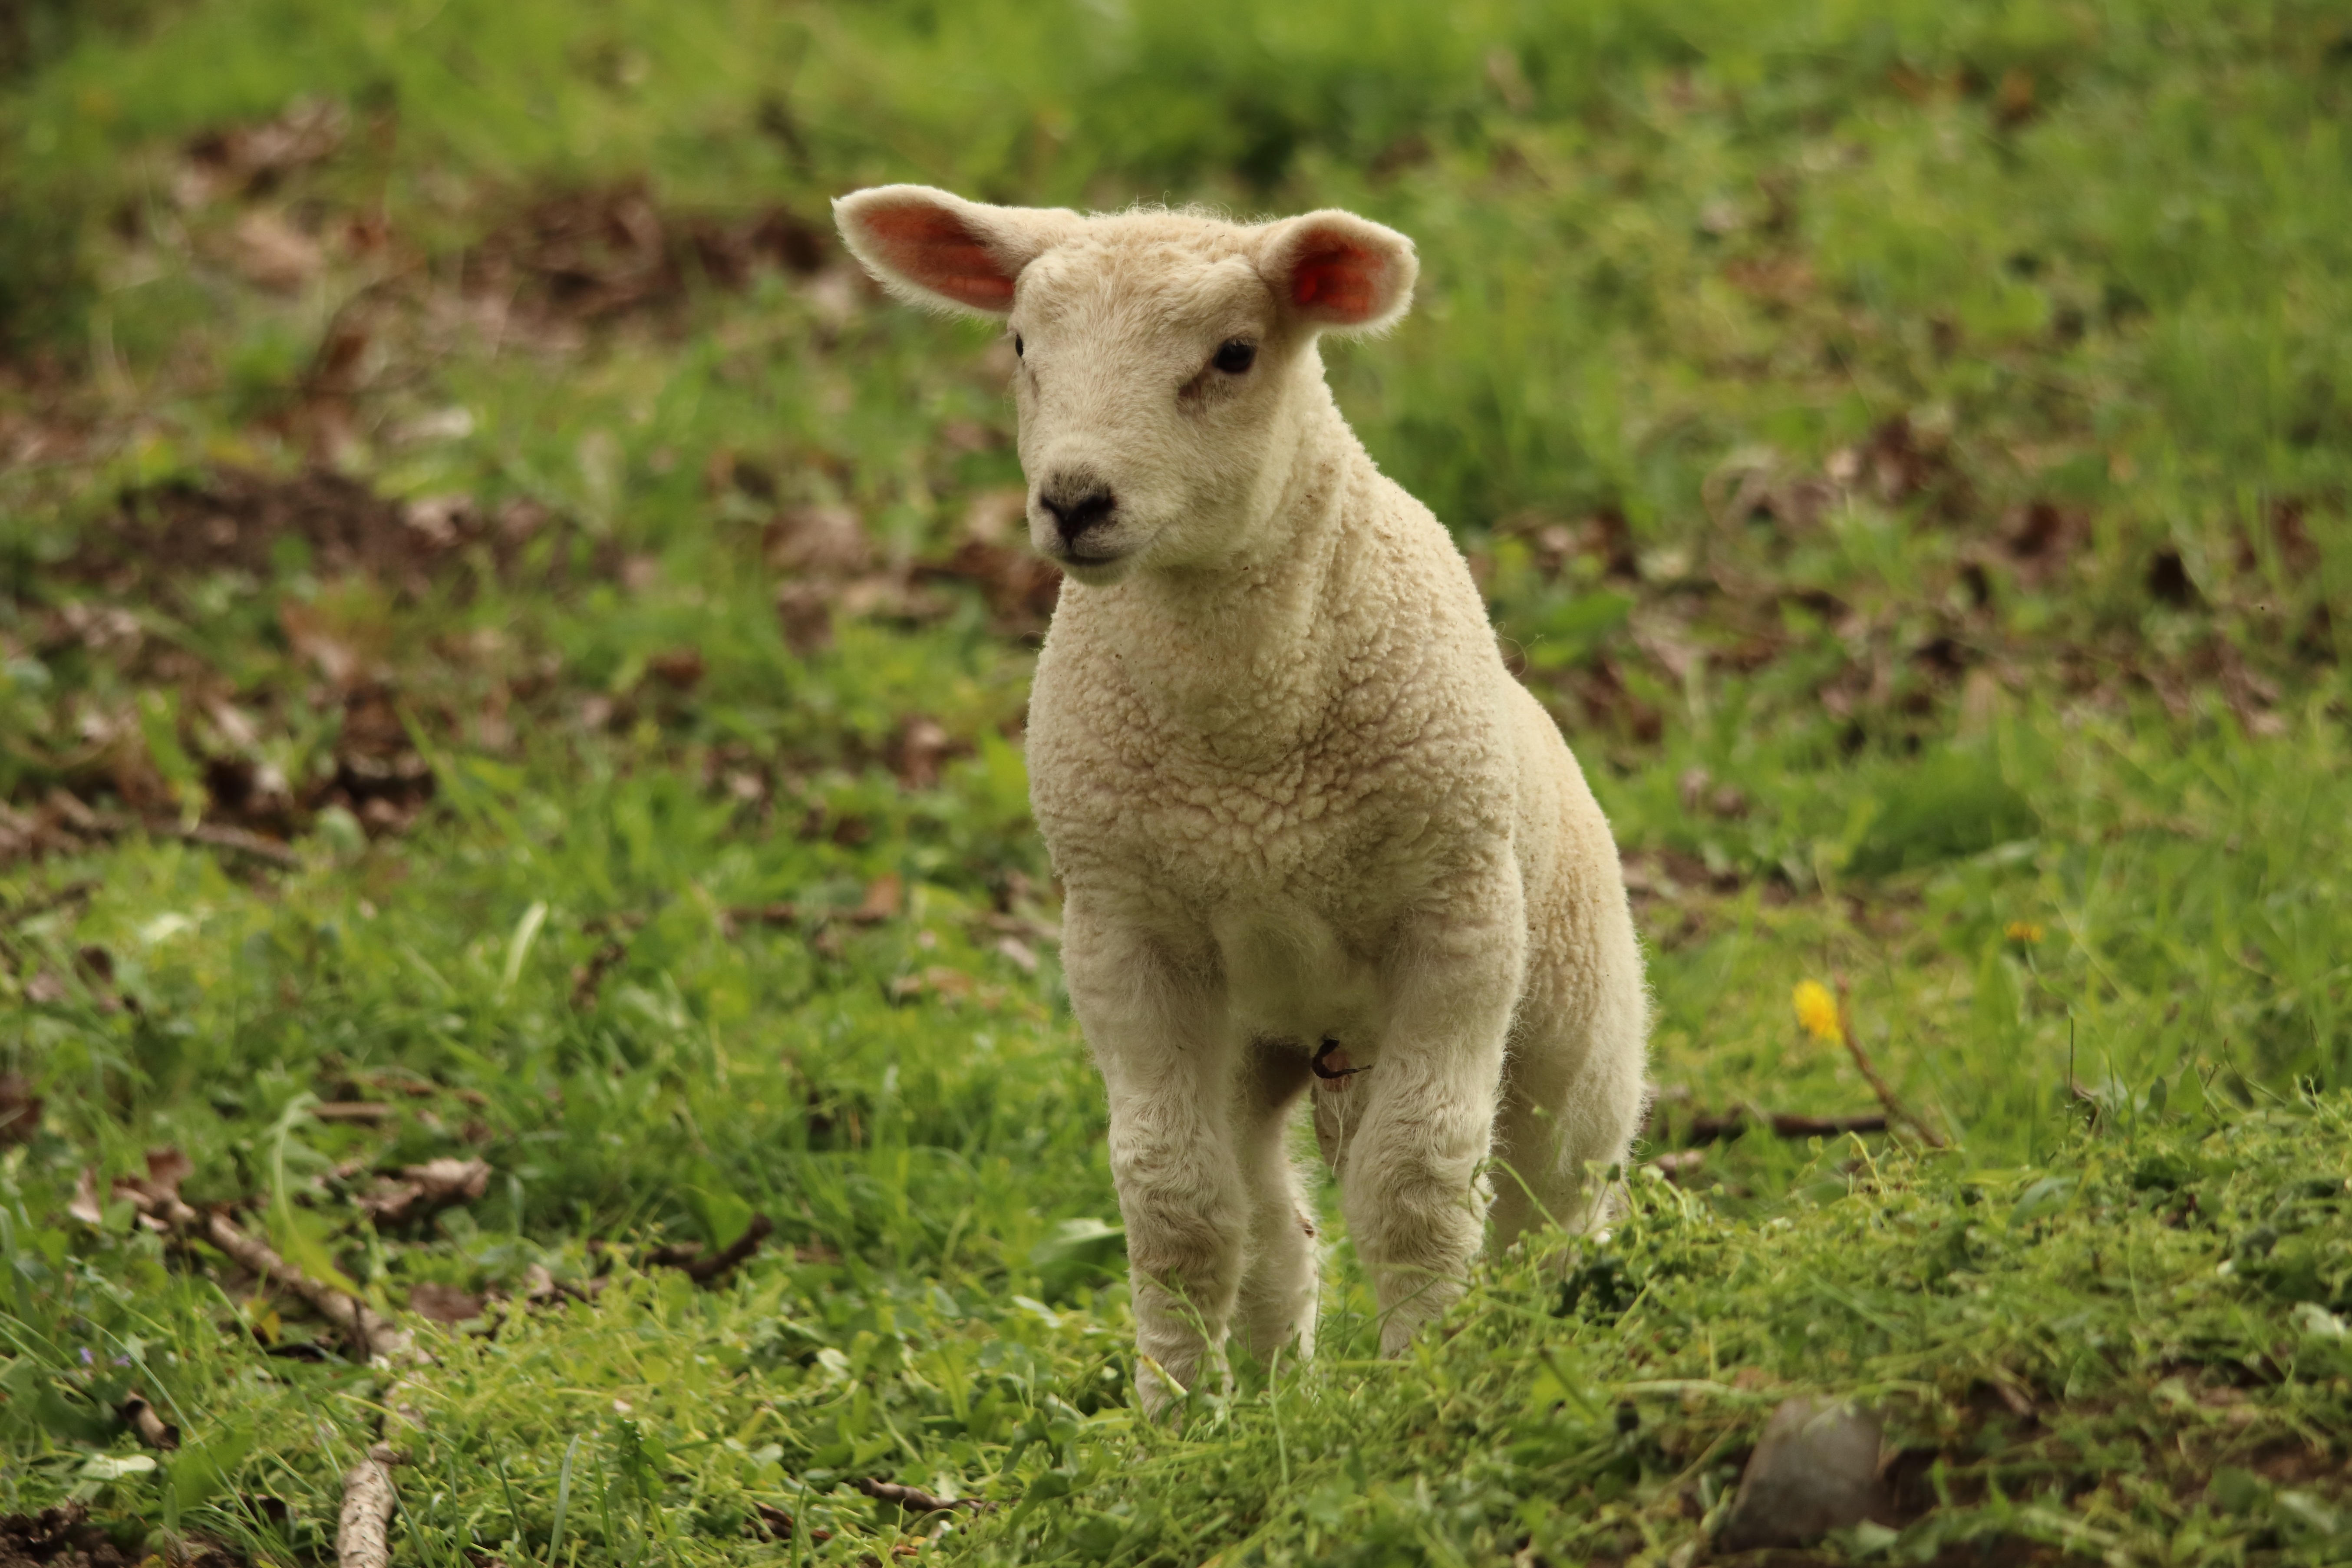
nature, grass, meadow, sweet, animal, cute, wildlife, fur, pasture, grazing, sheep, mammal, wool, fauna, lamb, mountain goat, graze, grassland, vertebrate, sheeps, easter, lambs, animal world, passover, sch fchen, animal child, young sheep, cattle like mammal, cow goat family